The O'Reilly Factor for Kids

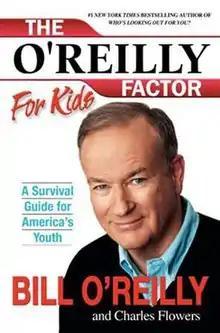

The O'Reilly Factor for Kids: A Survival Guide for America's Youth is a book written by Fox News Channel commentator Bill O'Reilly. It was published in 2004 and covers issues that kids face in their teenage years, such as drugs, sexual intercourse, money, smoking, alcohol and friends.